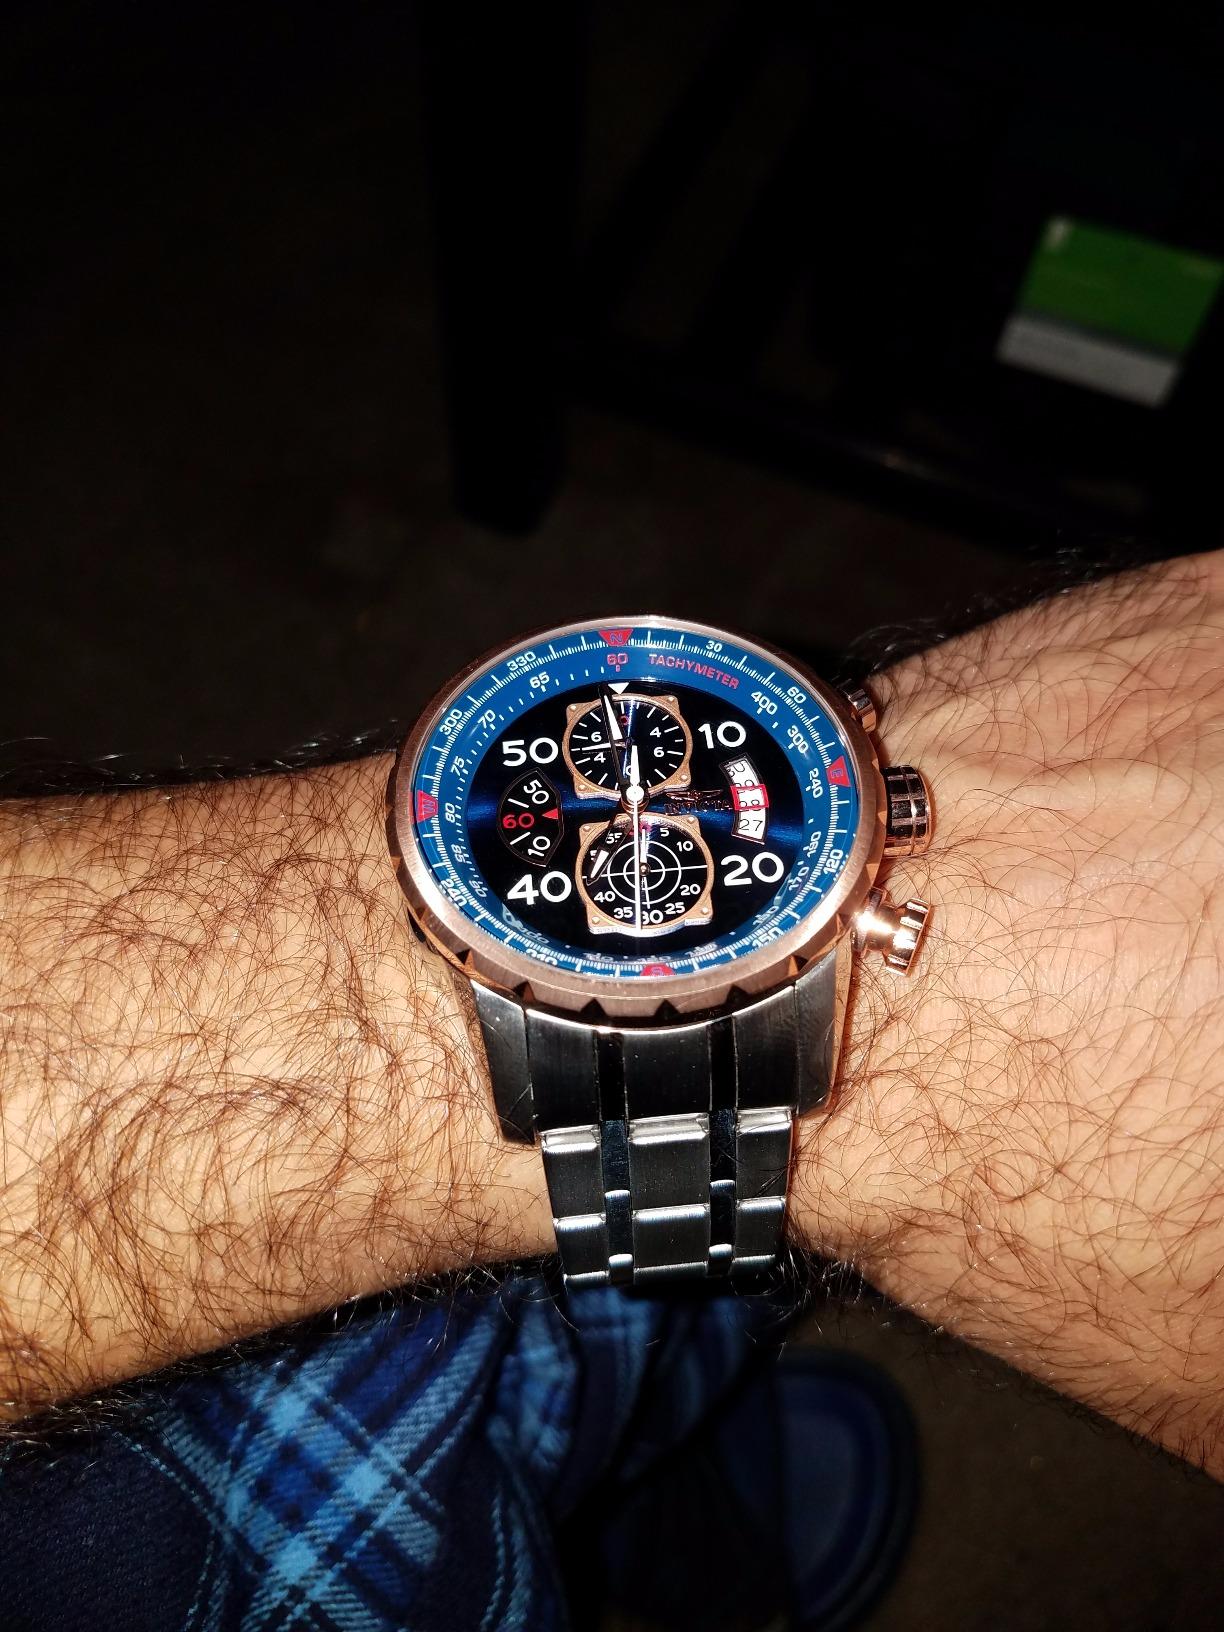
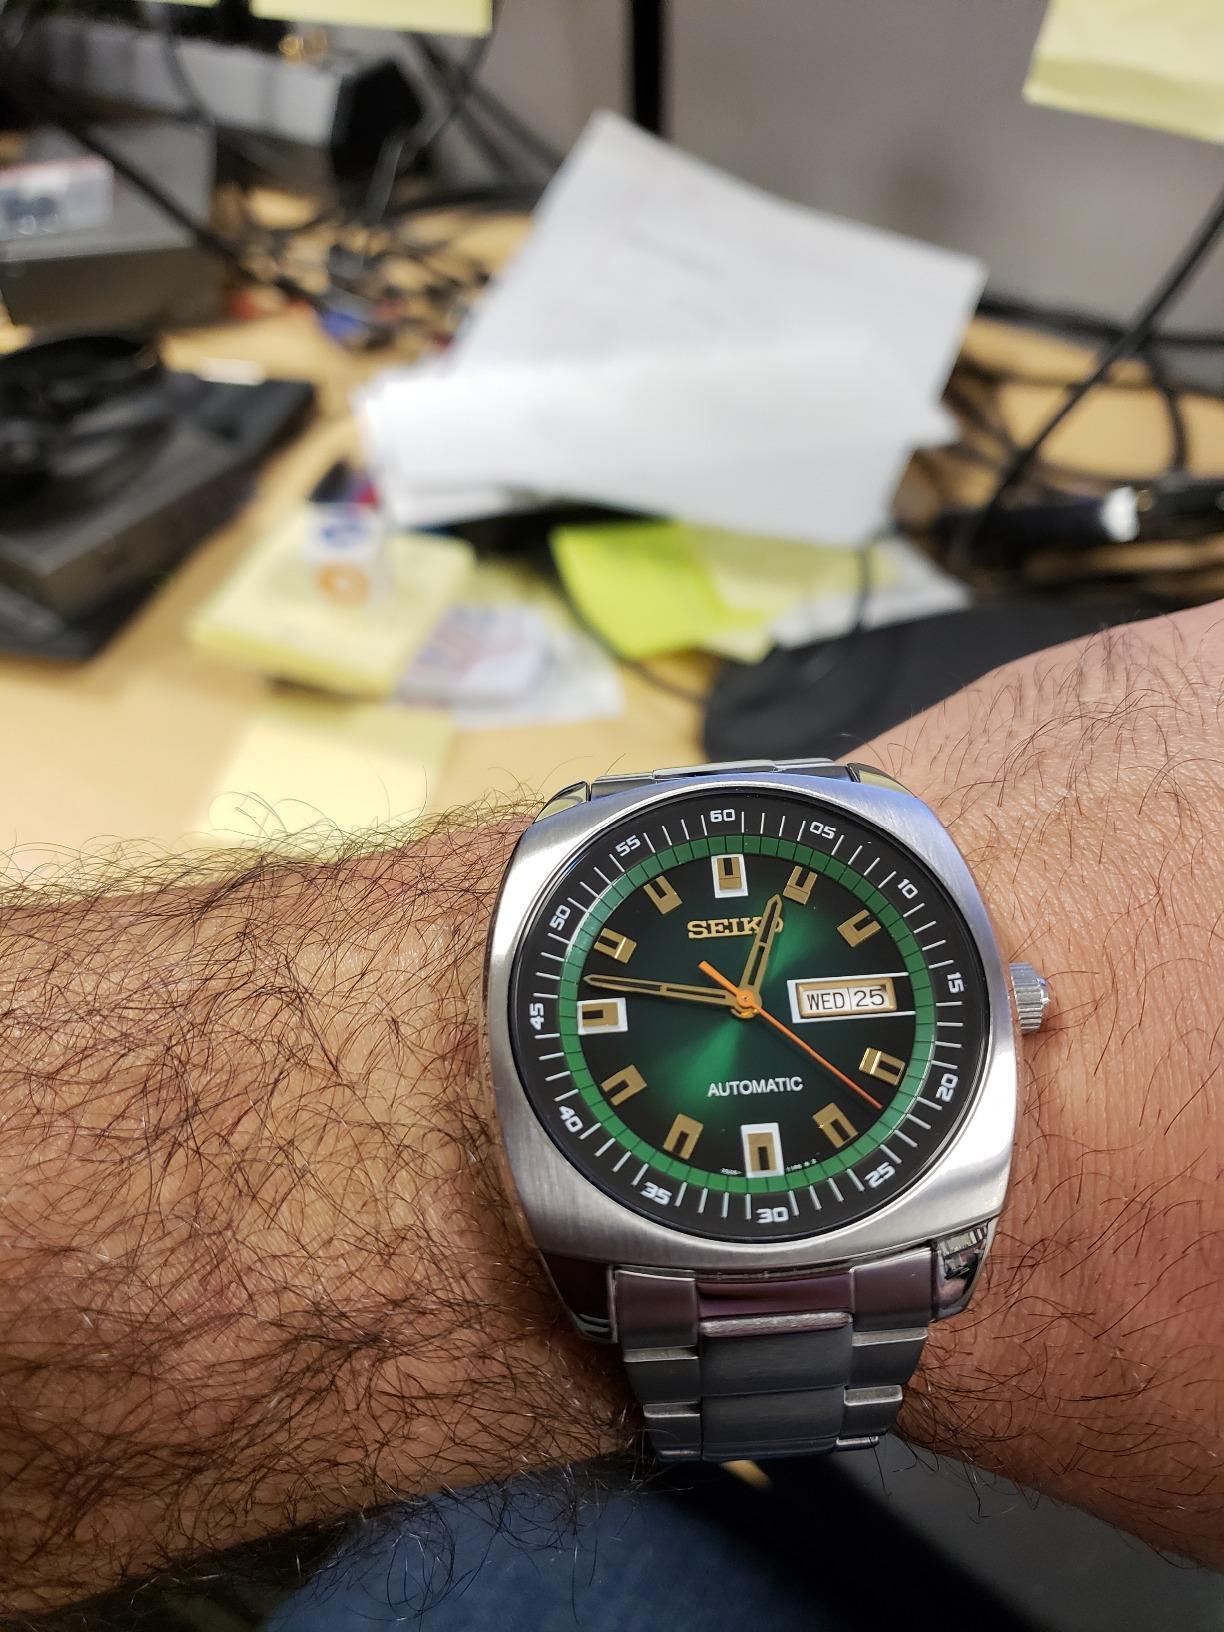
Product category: accessories_watch
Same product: no